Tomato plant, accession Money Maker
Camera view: bottom (45 deg); turntable rotation: 0 degrees
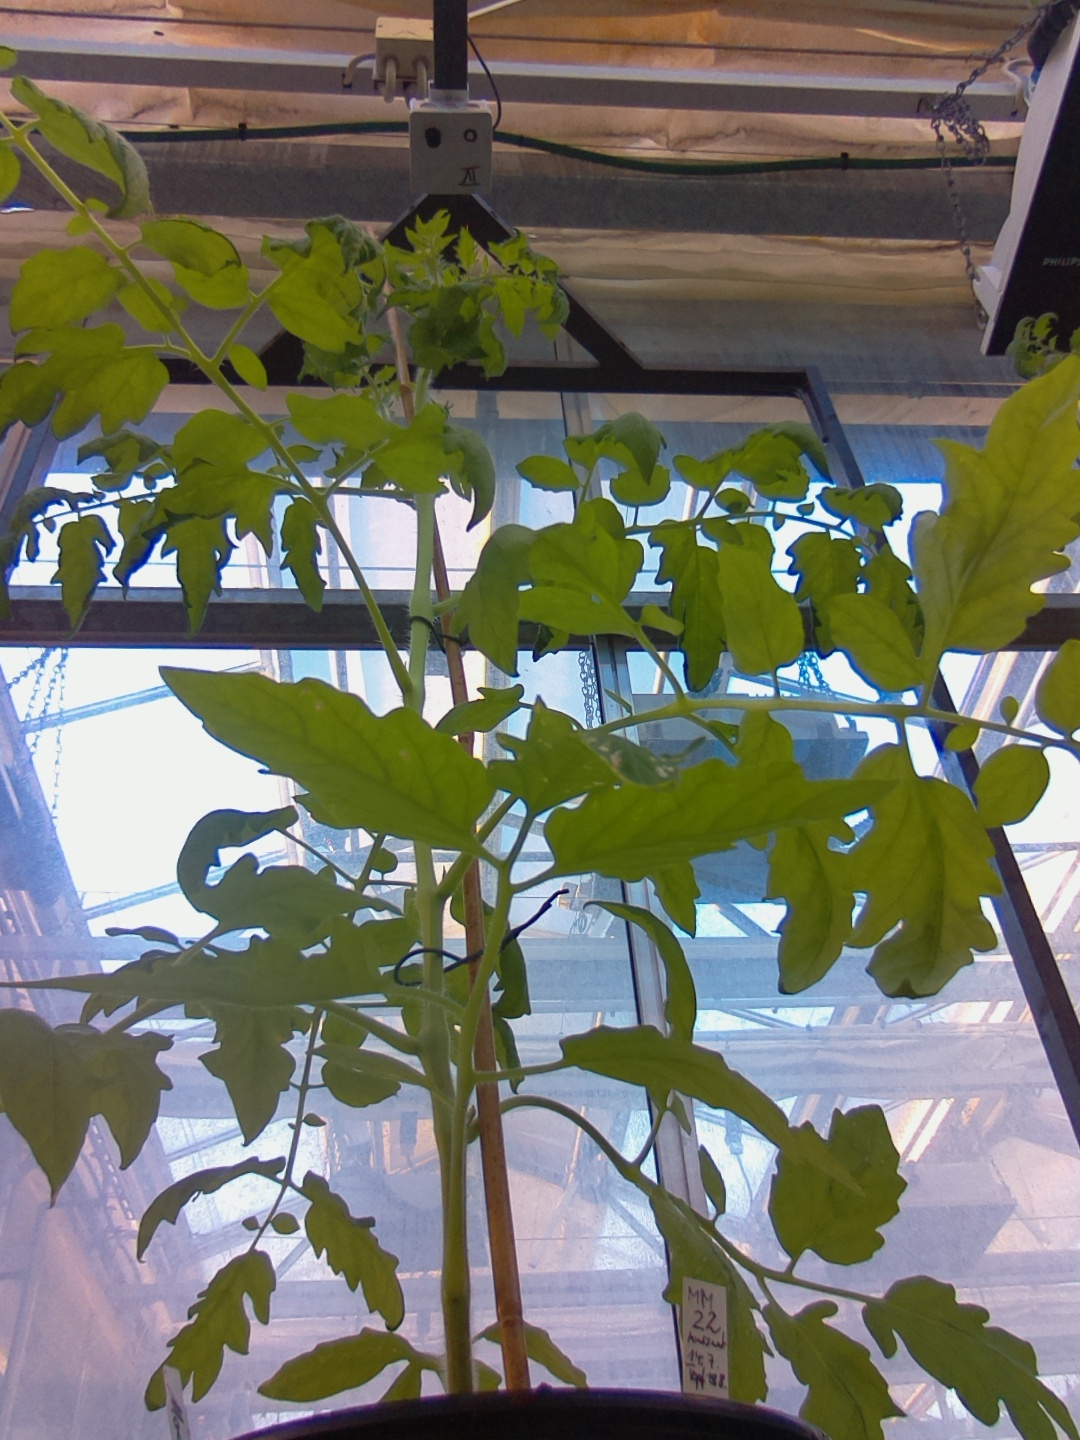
BBCH growth stage 53: 3 inflorescences visible